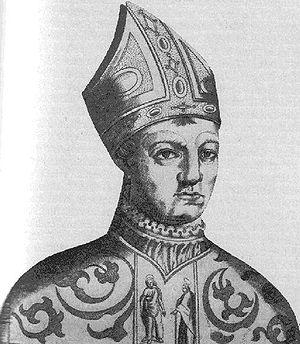
Baldassarre Cossa, élu pape par le concile de Pise en 1410 sous le nom de Jean XXIII, déposé par le concile de Constance en 1415, est considéré comme un antipape par l’Église catholique romaine.
Le nom de règne des papes est adopté par le pape nouvellement élu à l’issue du conclave lorsque le doyen du Collège des cardinaux lui demande « Acceptez-vous votre élection canonique comme souverain pontife ? ». Le conclave prend fin une fois que le souverain pontife a répondu favorablement à cette question du doyen puis a choisi son nom de règne à la suite de la question « De quel nom voulez-vous être appelé ? »
Bernardon de Serres est un officier militaire français. Il est successivement capitaine pontifical, capitaine général de Florence, vice-roi de Naples pour Louis II d'Anjou, gouverneur d’Asti pour le duc Louis d'Orléans, et seigneur de Malaucène, Mollans et Noves.